Komatsu, Ishikawa

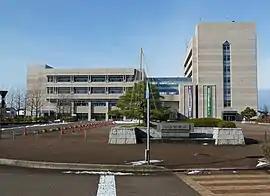
Komatsu City Hall

Komatsu is located in southwestern Ishikawa Prefecture in the Hokuriku region of Japan and is bordered by the Sea of Japan to the east and Fukui Prefecture to the south. It is located about an hour driving distance southwest from Kanazawa (the capital of Ishikawa Prefecture).